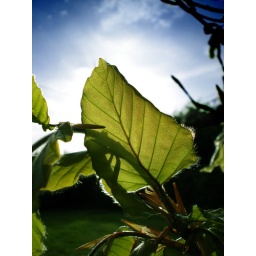
Young beech leaf shot against the sun, darkened the sky and boosted the green a bit in photoshop.